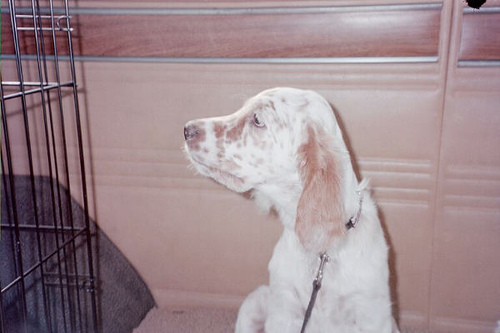
Animal: dog
Breed: english_setter